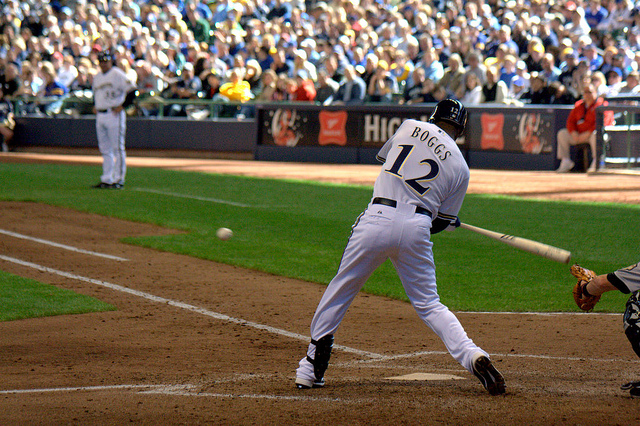
user: Given an image and a question. Answer the question in a short answer. Question: Why does this man have a number on his shirt? Short Answer:
assistant: uniform